George Brown (soccer, born 1935)

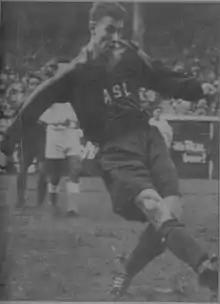

George Brown (born August 19, 1935) is an American former soccer forward who played his entire career in the United States. He signed with an amateur team in 1950 at the age of fifteen and was highly successful until suffering a knee injury in 1957. Although he continued to play until 1962, he never regained the full use of his knee. He worked for Exxon, an oil company, for over thirty years, coaching youth soccer throughout the world. He earned one cap with the U.S. national team in 1957, won a bronze medal at the 1959 Pan-Am Games in Chicago, and is a member of the National Soccer Hall of Fame.